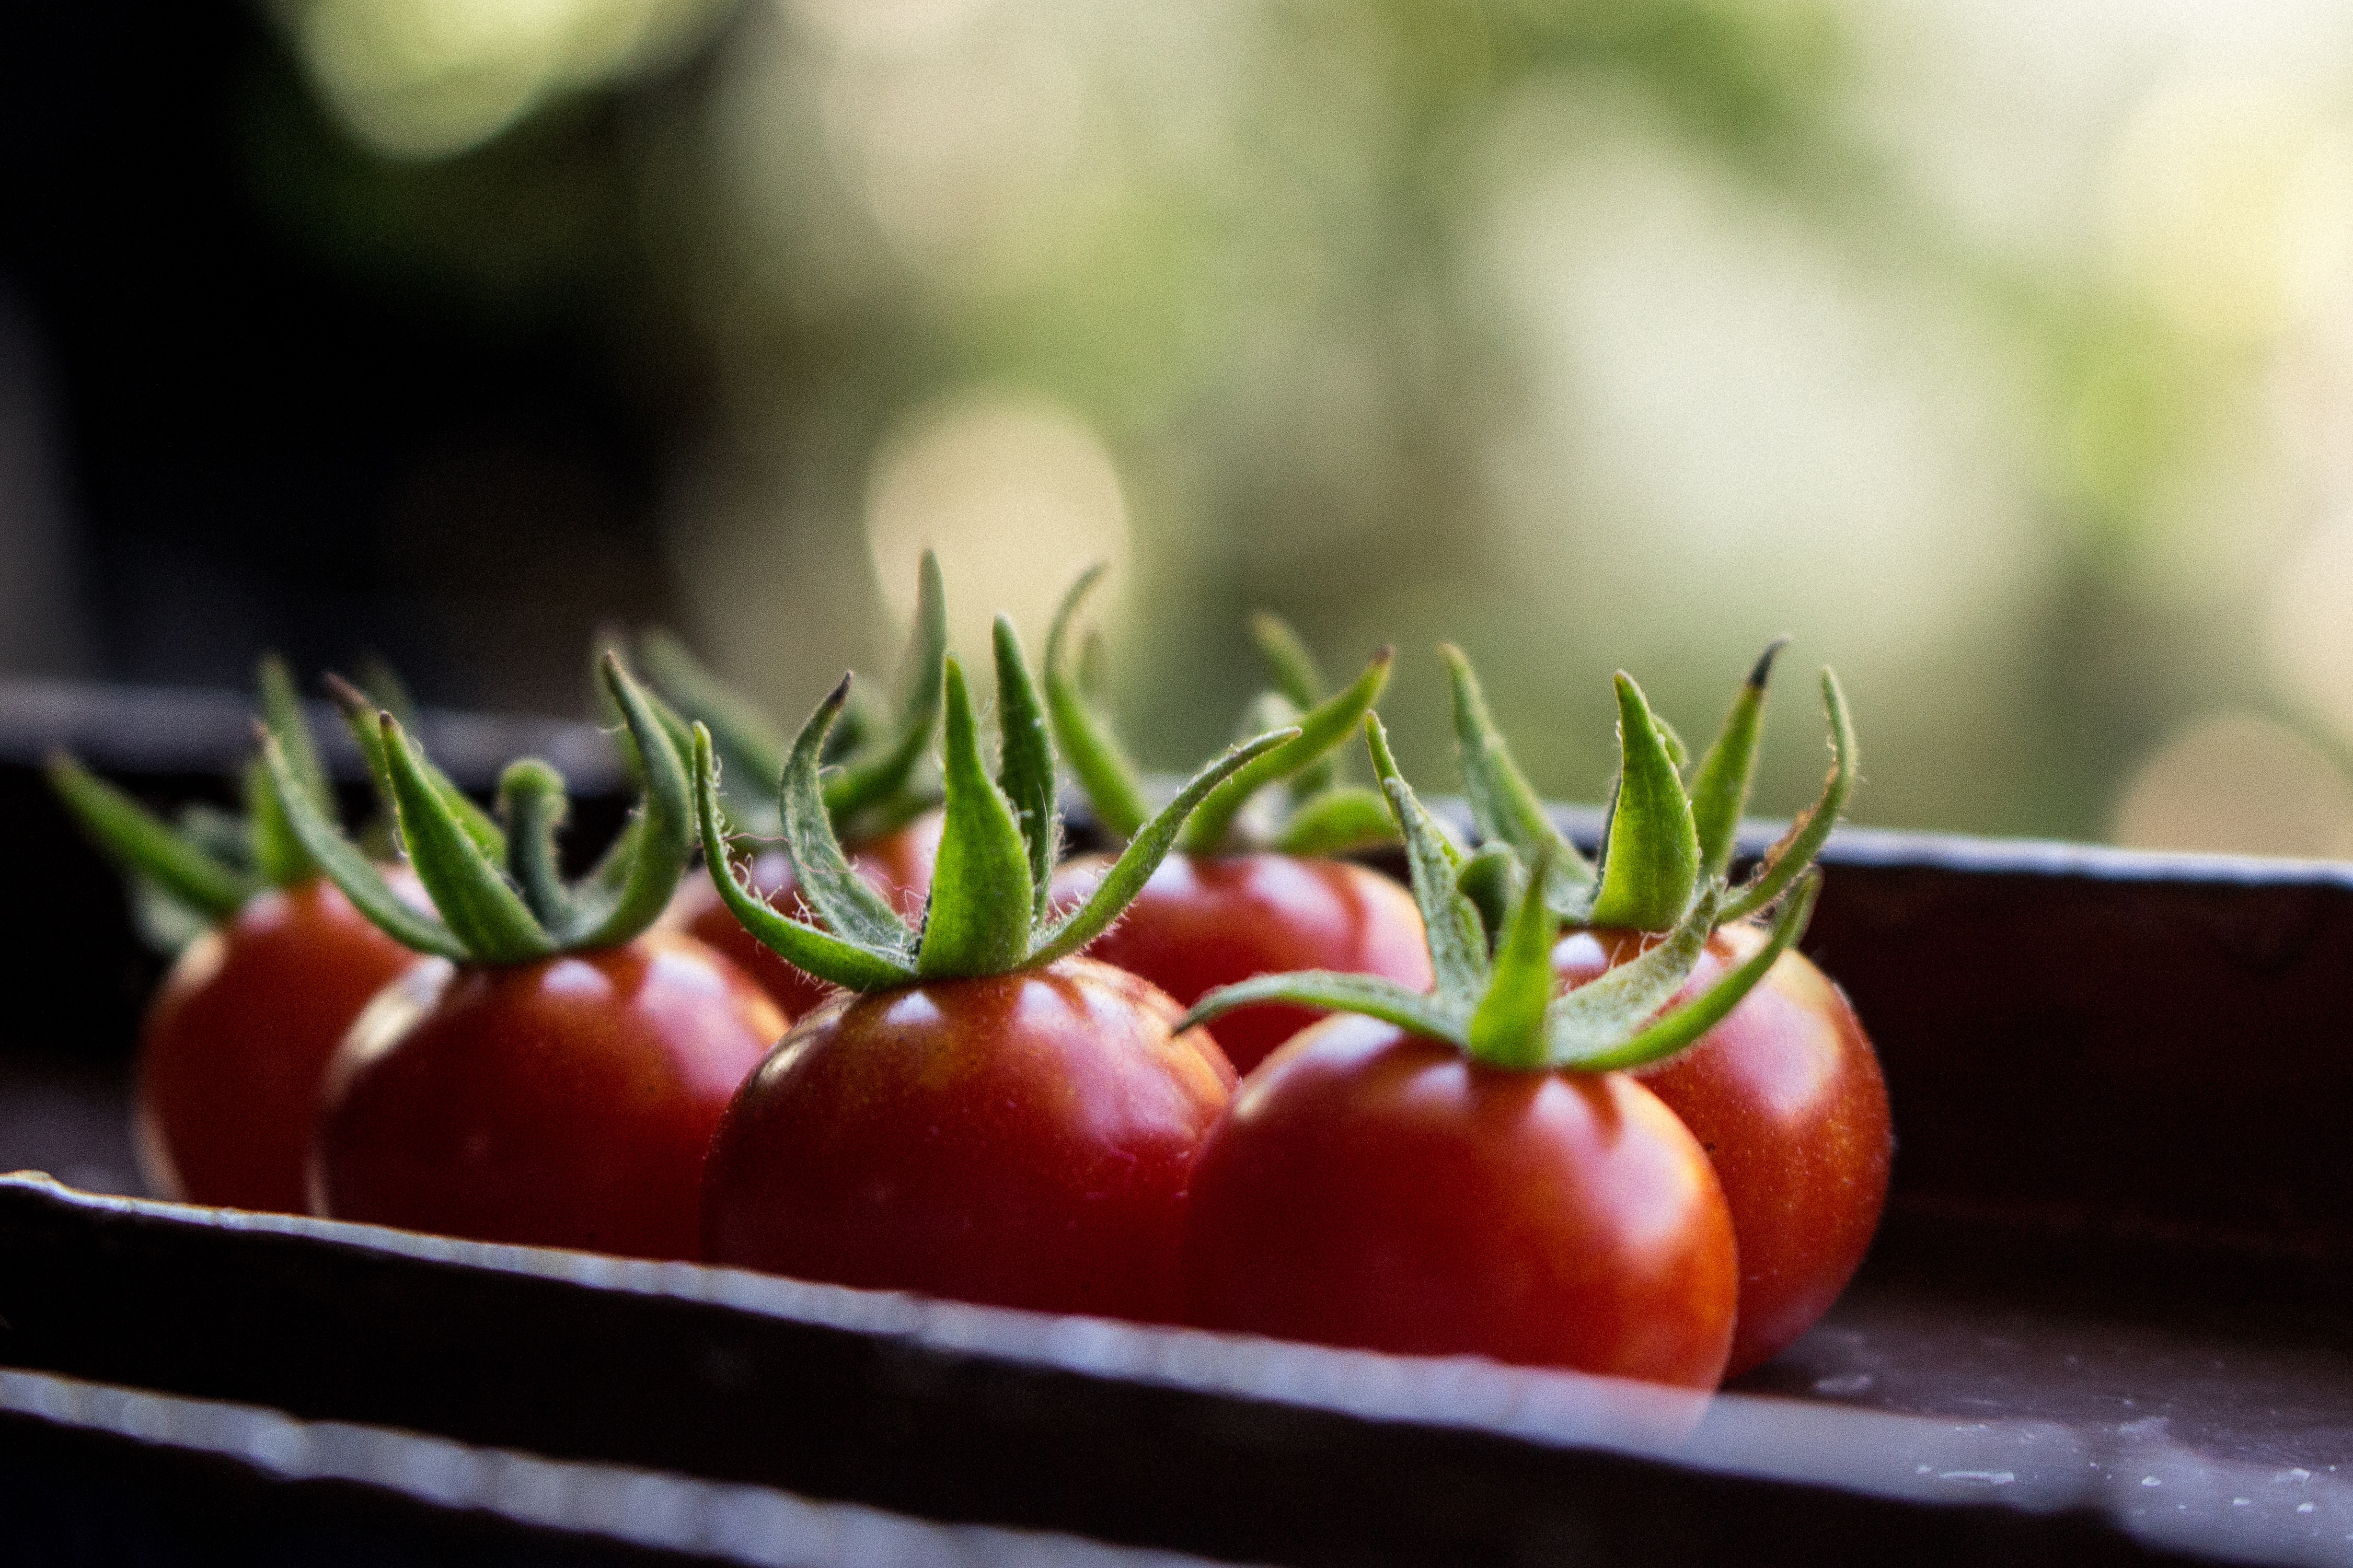
nature, plant, farm, fruit, food, green, red, harvest, produce, vegetable, natural, fresh, agriculture, garden, healthy, tomato, gardening, growing, tomatoes, organic, flowering plant, land plant, potato and tomato genus